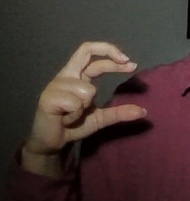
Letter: thal